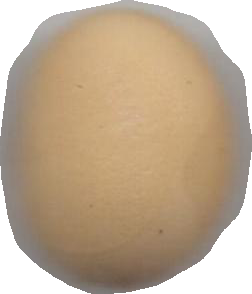
Variety: Dega